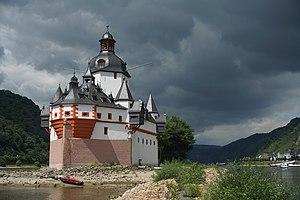
Le château de Pfalzgrafenstein est un château sur l'île de Falkenau, sur le Rhin près de Kaub, en Allemagne. Il est célèbre pour son cadre pittoresque et unique.